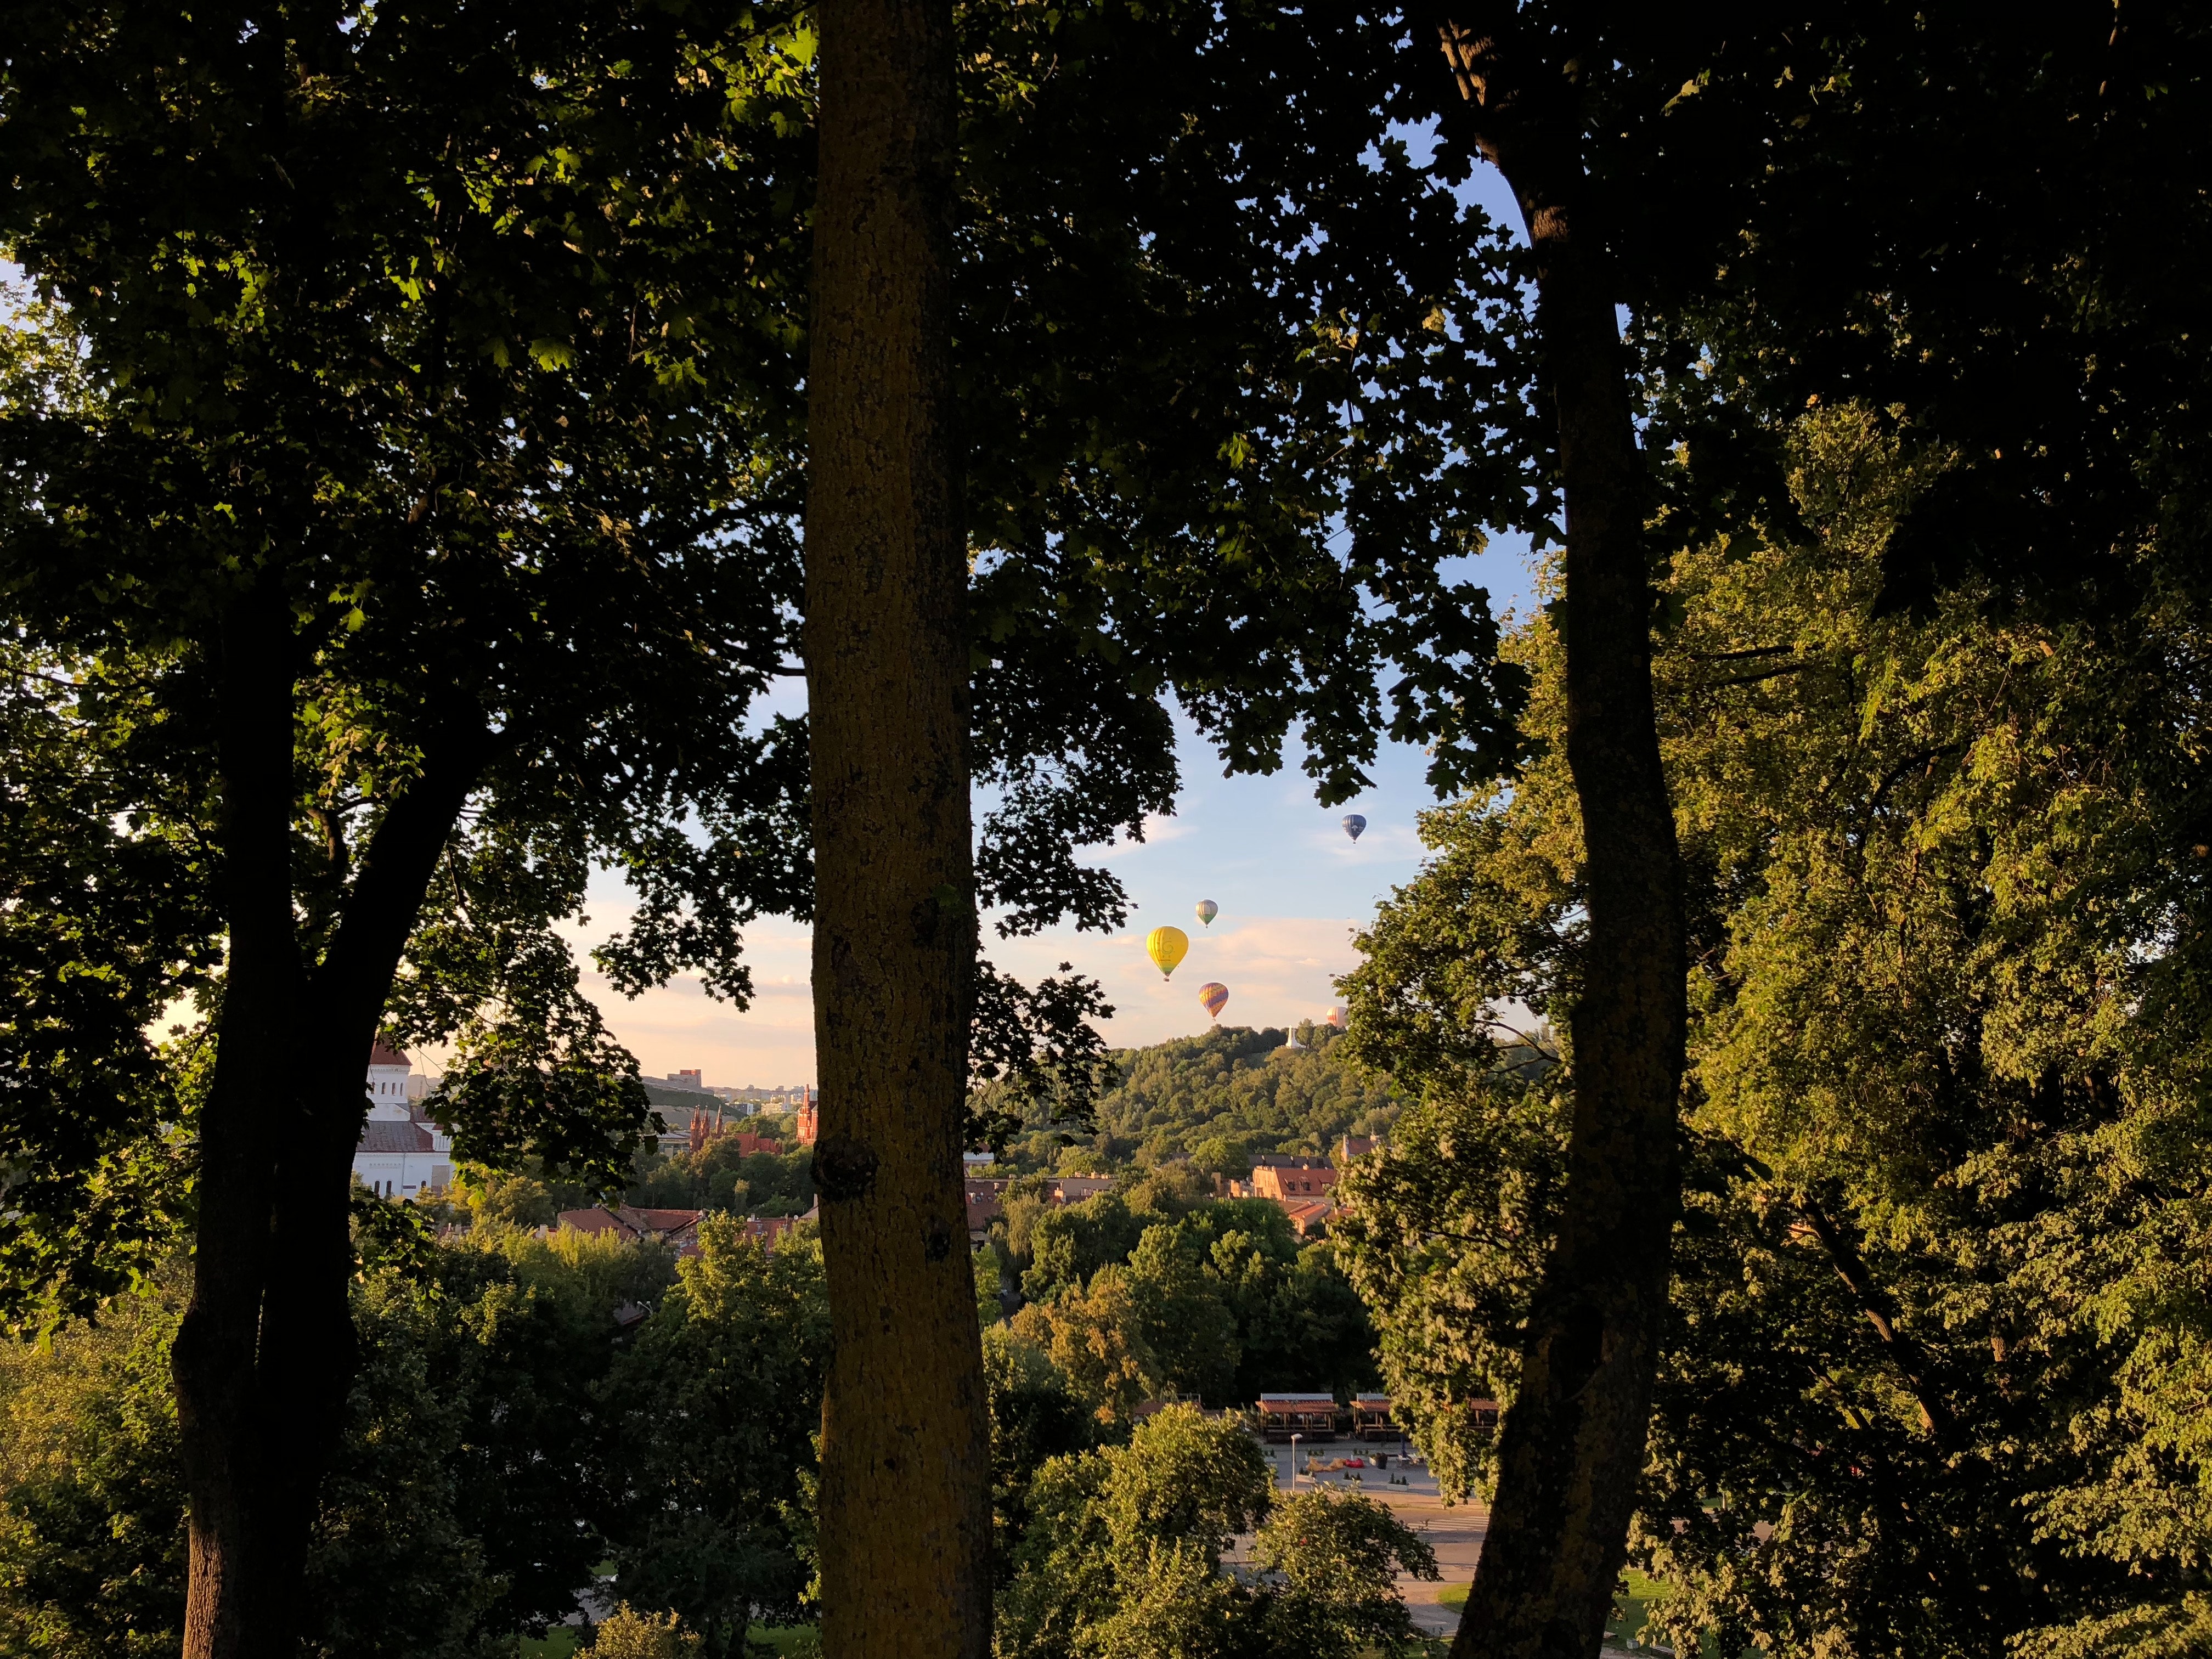
tree, sky, nature, natural landscape, leaf, vegetation, natural environment, sunlight, forest, light, branch, woody plant, biome, yellow, morning, wilderness, woodland, autumn, plant, trunk, botany, atmosphere, cloud, evening, landscape, deciduous, wood, Tints and shades, temperate broadleaf and mixed forest, grove, rural area, night, jungle, old growth forest, shade, temperate coniferous forest, house, reflection, shadow, sunset, plant stem, road, hill, shrub